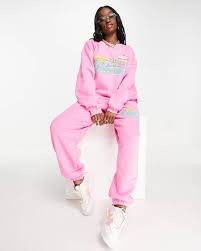
Label: Boat